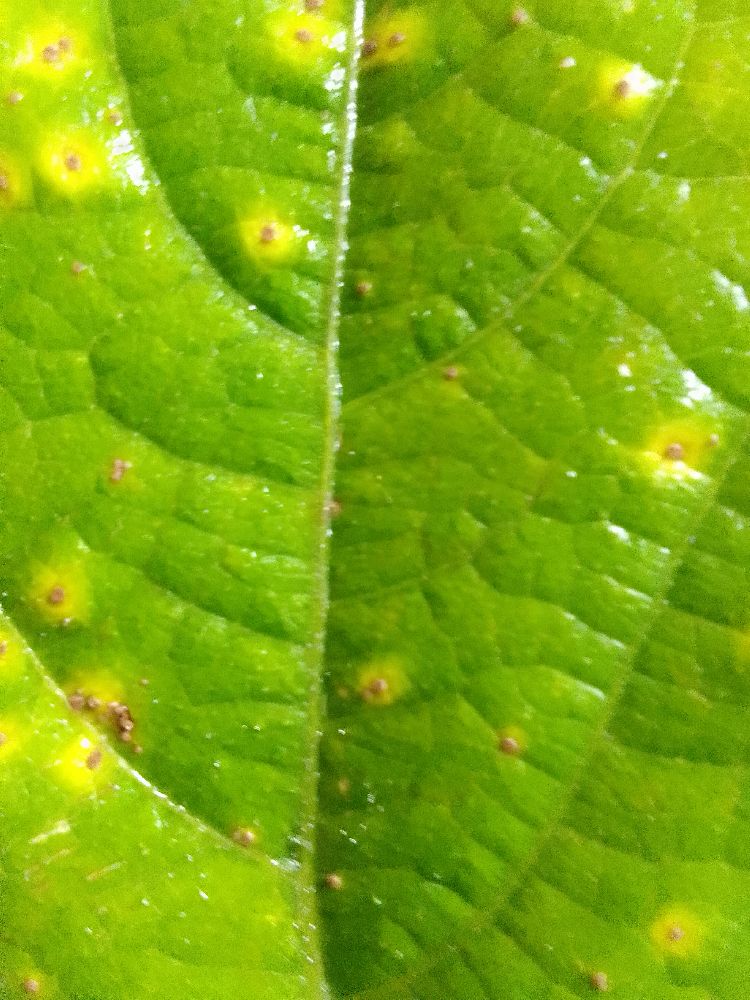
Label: rust